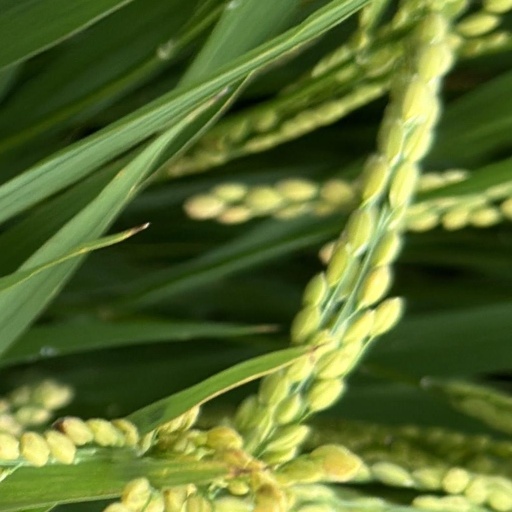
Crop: rice